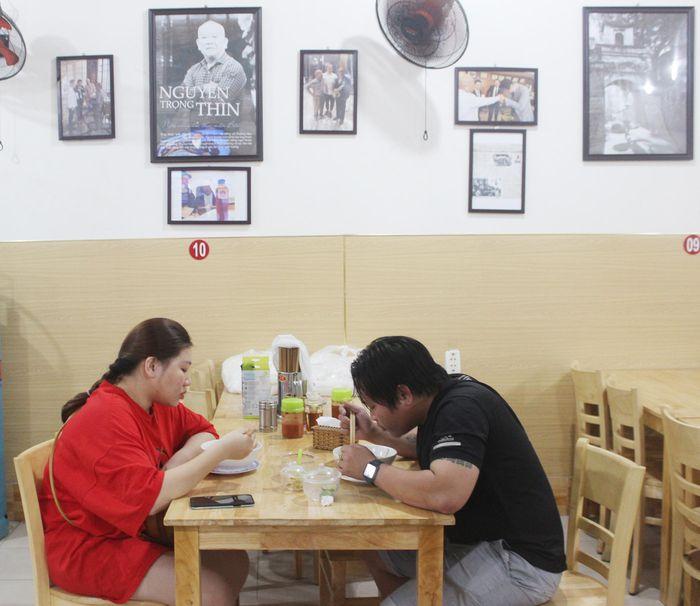
ở trên bức tường của quán có sự xuất hiện của một bức ảnh